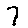
Label: 7